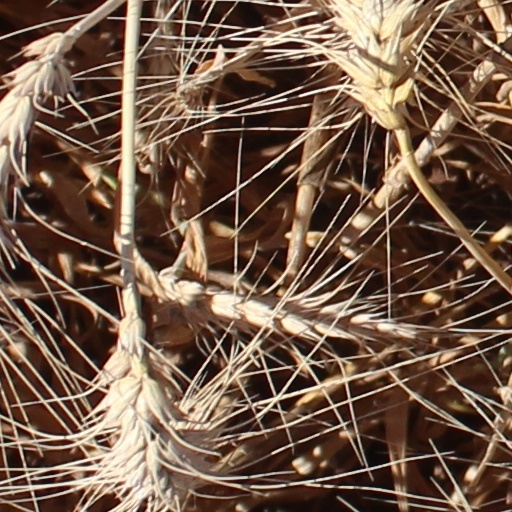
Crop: wheat